Hochburg

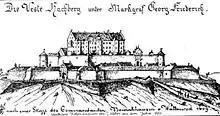
Hochburg 1609

In 1681 the defences were destroyed voluntarily by the French after they had taken many of the holdings in Baden through the Treaty of peace of Nijmegen and a manned castle Hachberg could have posed a sizable threat to their new territory. Only three years later peasants caused a fire which destroyed the remaining living quarters. And in 1688 French troops destroyed what little remained of the fortification, turning it into a ruin.